Marie-Thérèse Bourgeois Chouteau

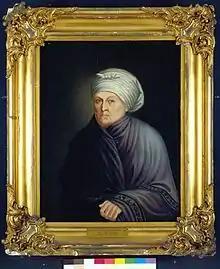
Oil on board portrait of Madame Marie Therese Bourgeois Chouteau

Marie-Thérèse Bourgeois Chouteau (January 14, 1733 – August 14, 1814) was the matriarch of the Chouteau fur trading family, which founded communities throughout the Midwest. She is considered the "Mother" of St. Louis, and was influential in its founding and development. She helped lead it to becoming an important American town and the Gateway to the West.